Jalal Shamshuddin bin Hasan

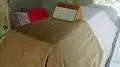
Syedna Jalal's grave in his mausoleum, Ahmedabad.

Syedna Jalal's term of 4 months in office is the shortest among the Dais of India. In 1981, Syedna Mohammed Burhanuddin dedicated a marble mausoleum on the grave of Syedna Jalal. The carved marble designs on the windows of the mausoleum are drawn from Aqmar Mosque in Cairo.